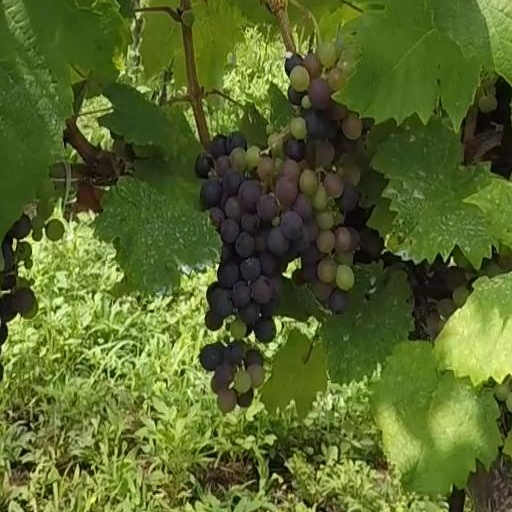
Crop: grape